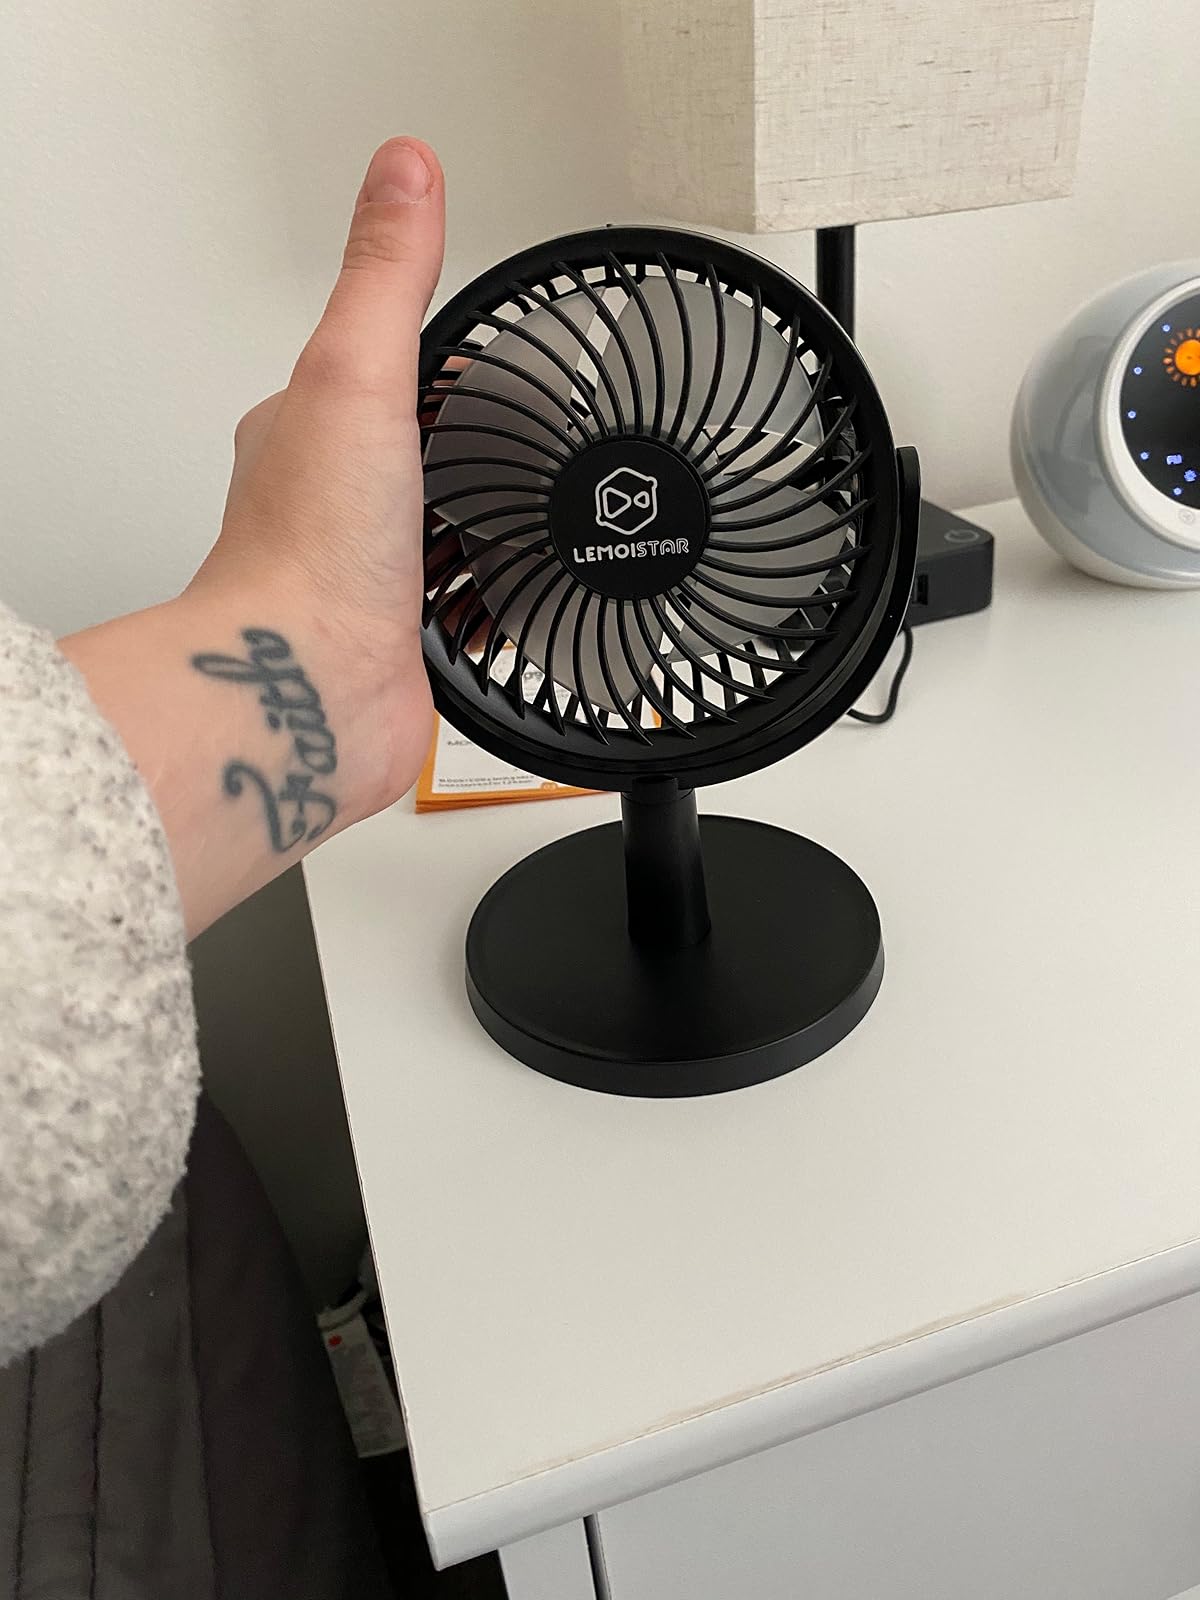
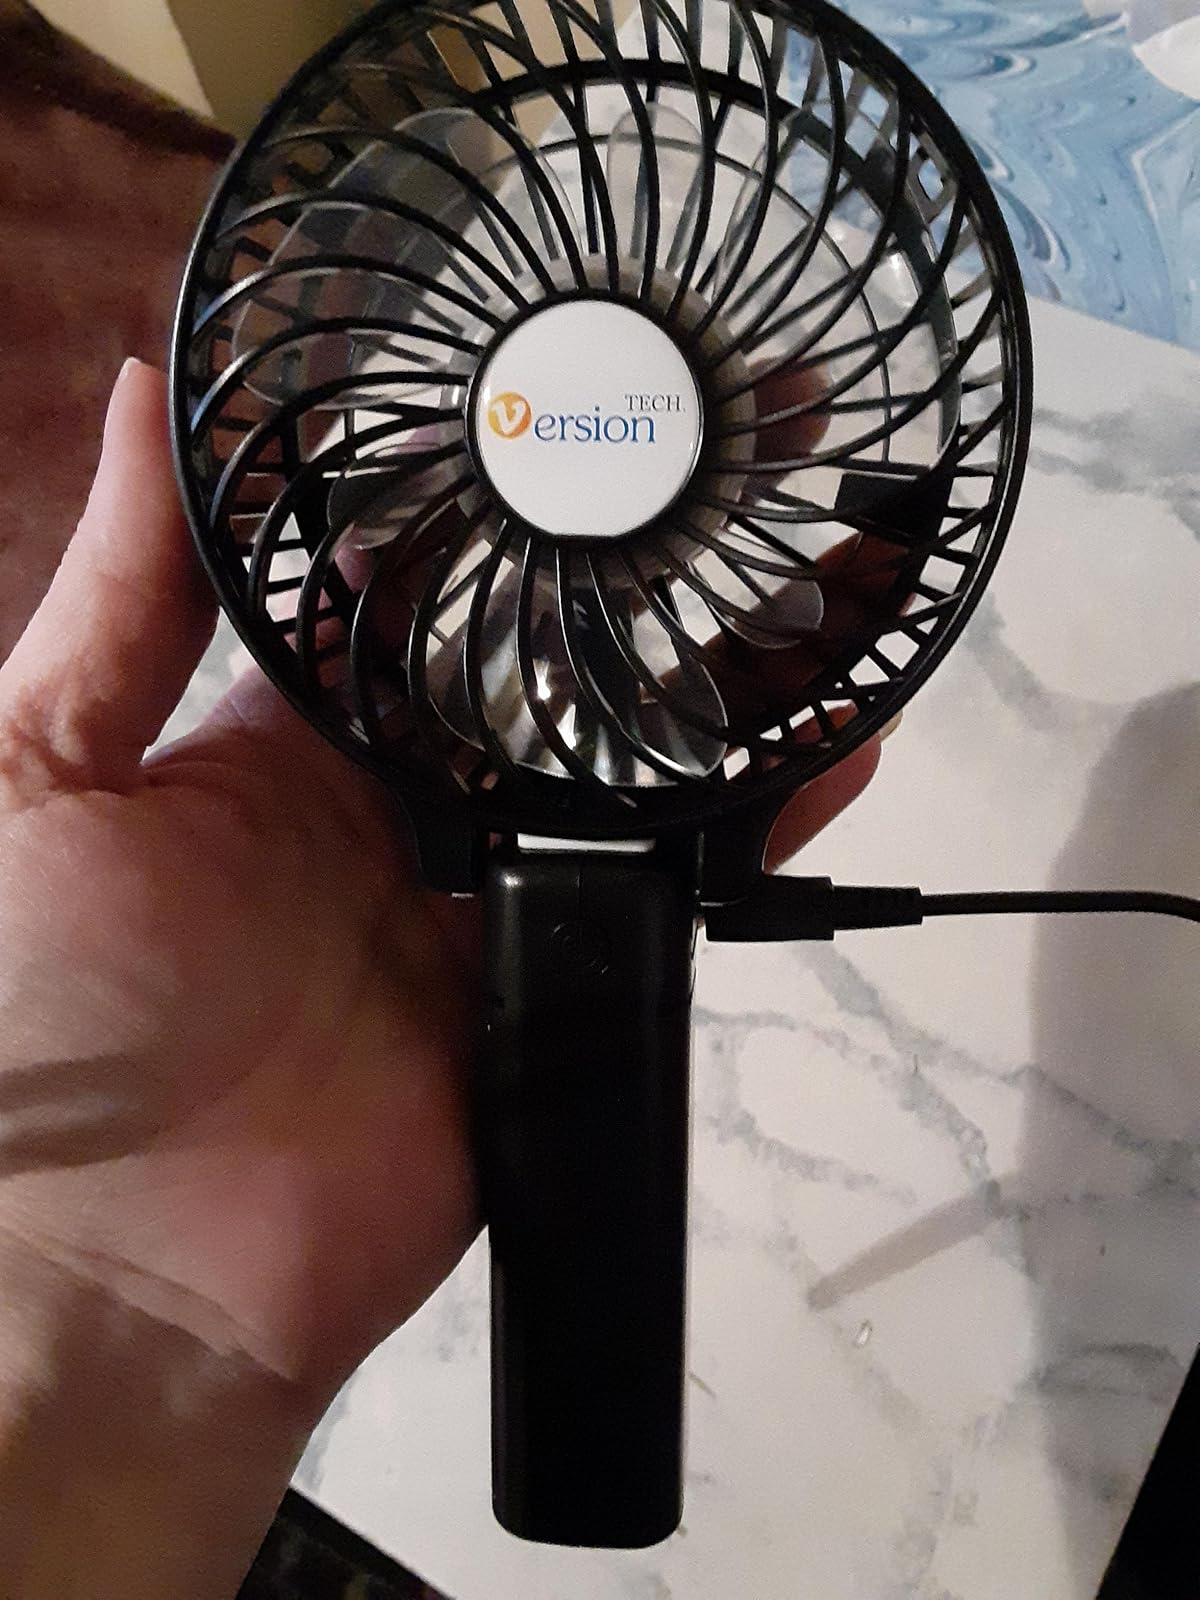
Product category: fan
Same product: no